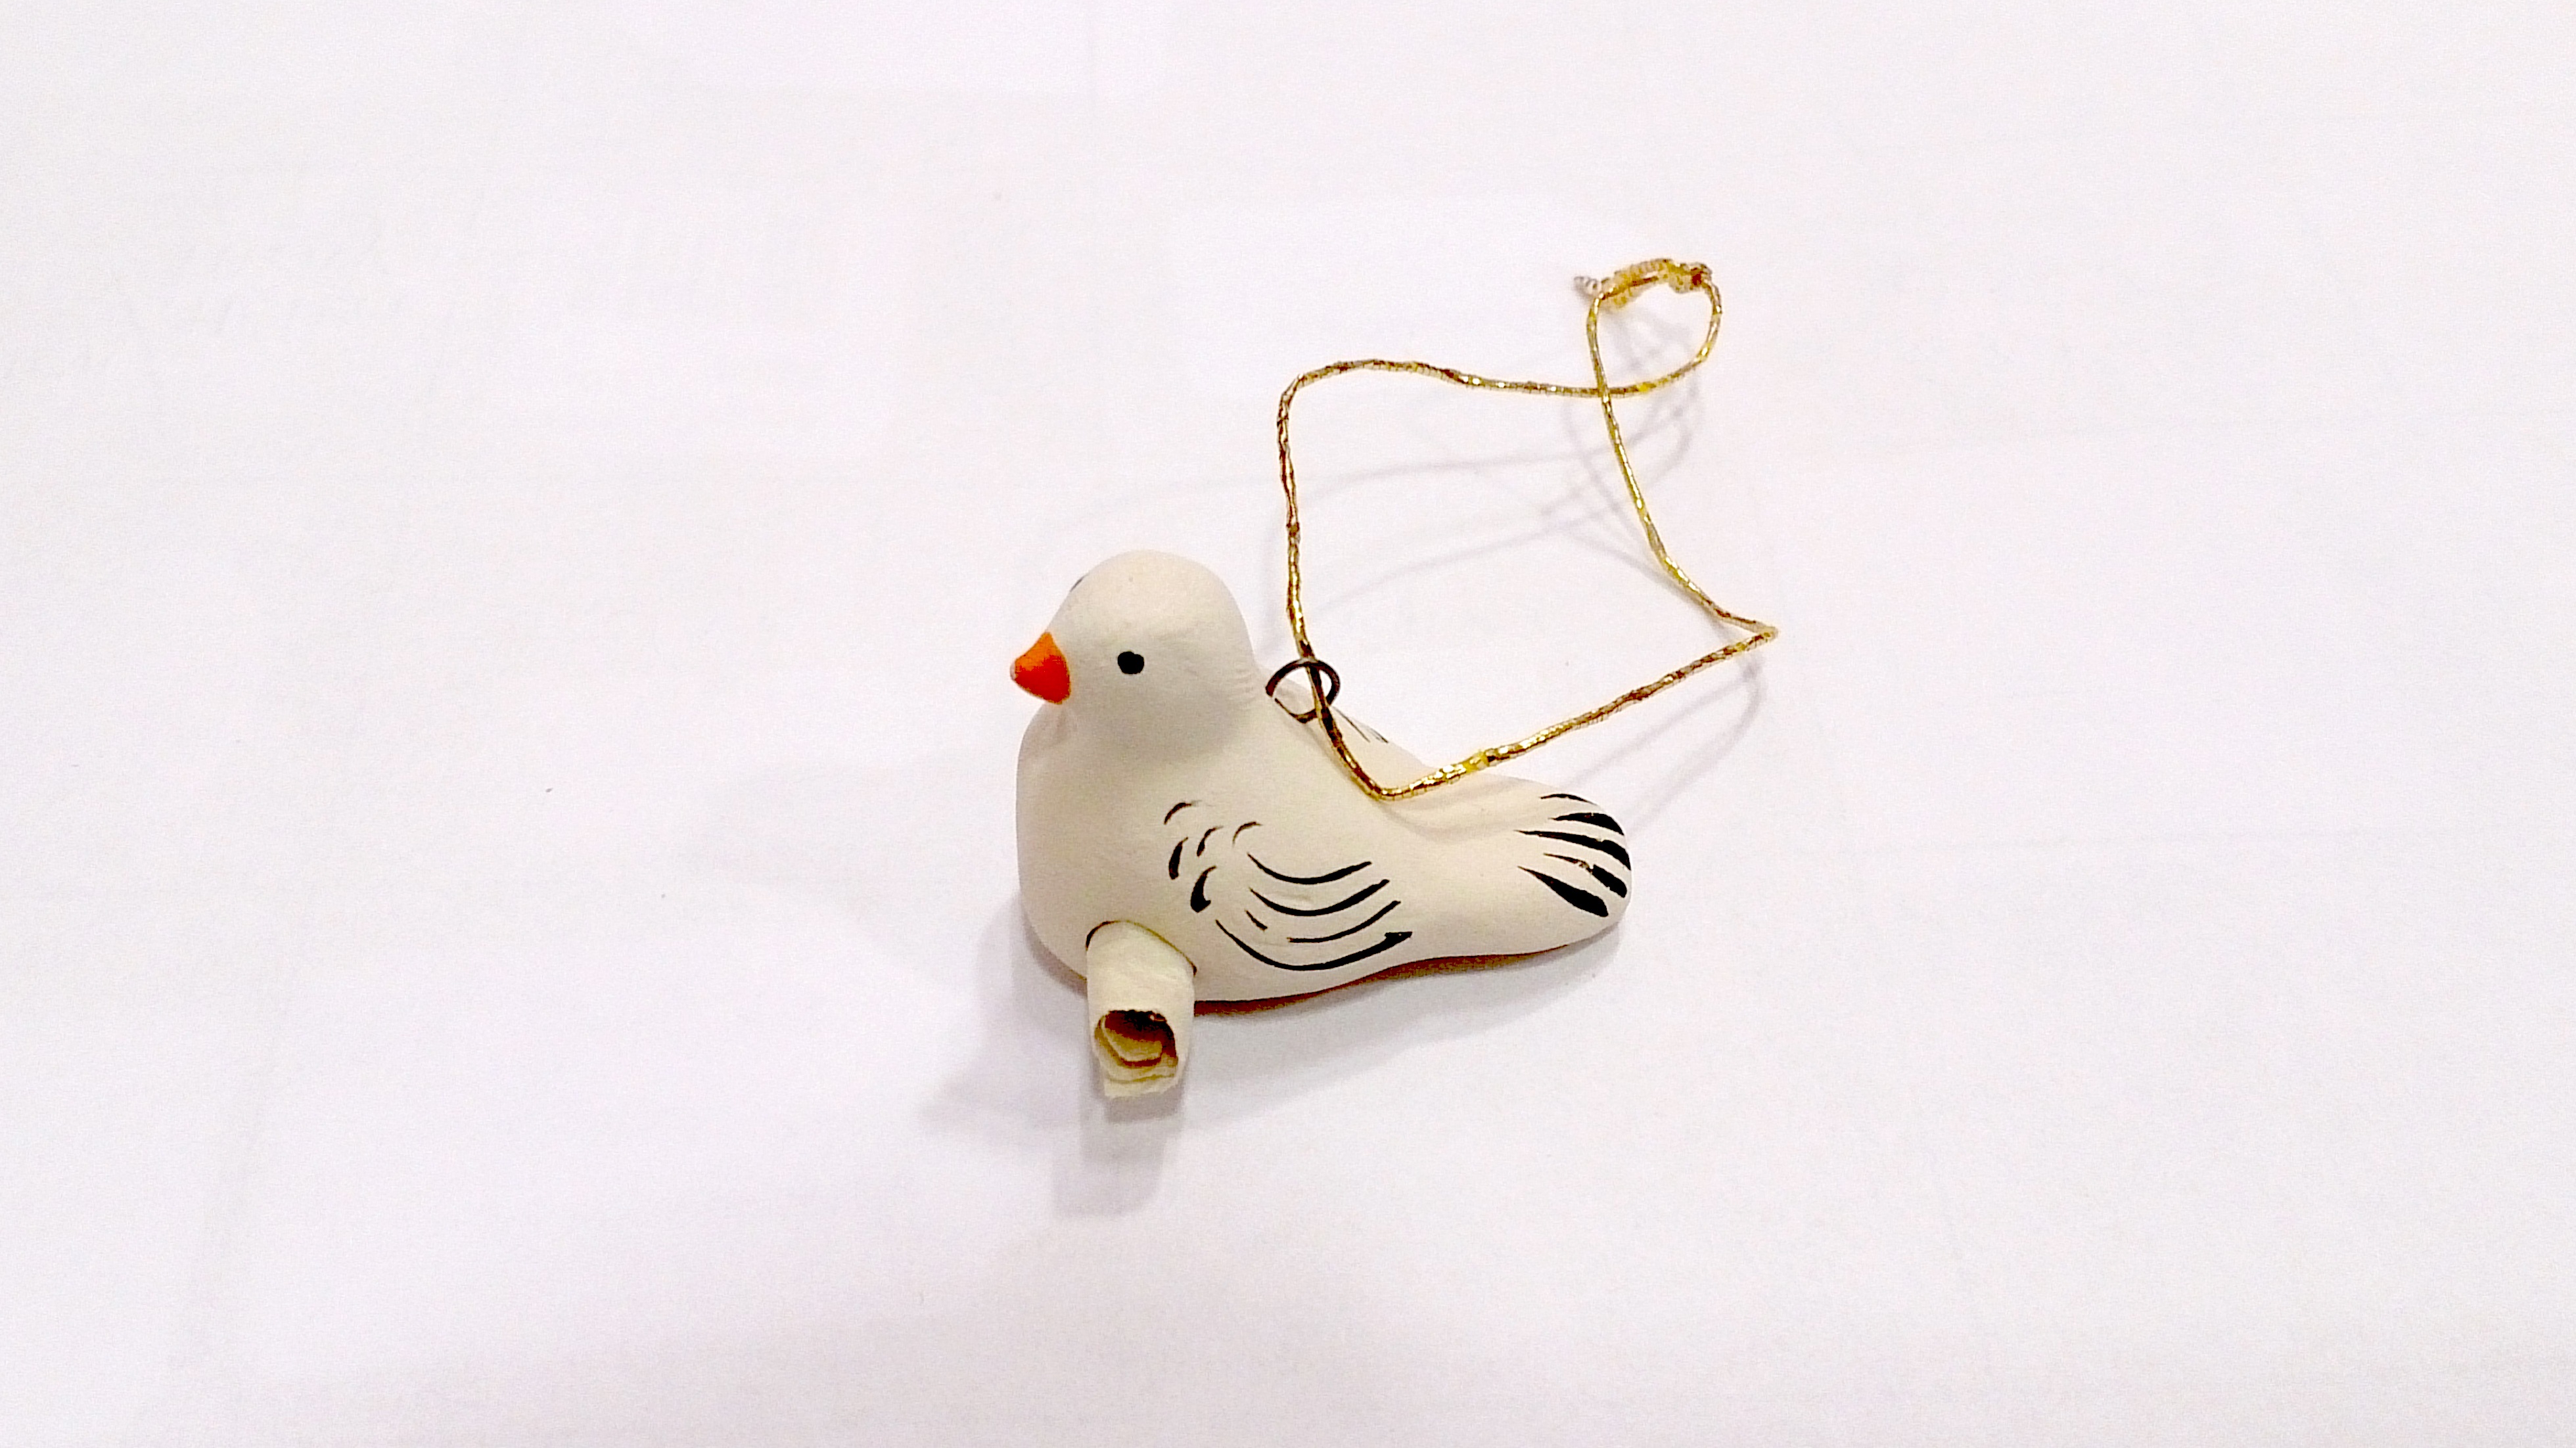
bird, post, material, pigeon, figurine, bill, homer, white background, fairtrade made